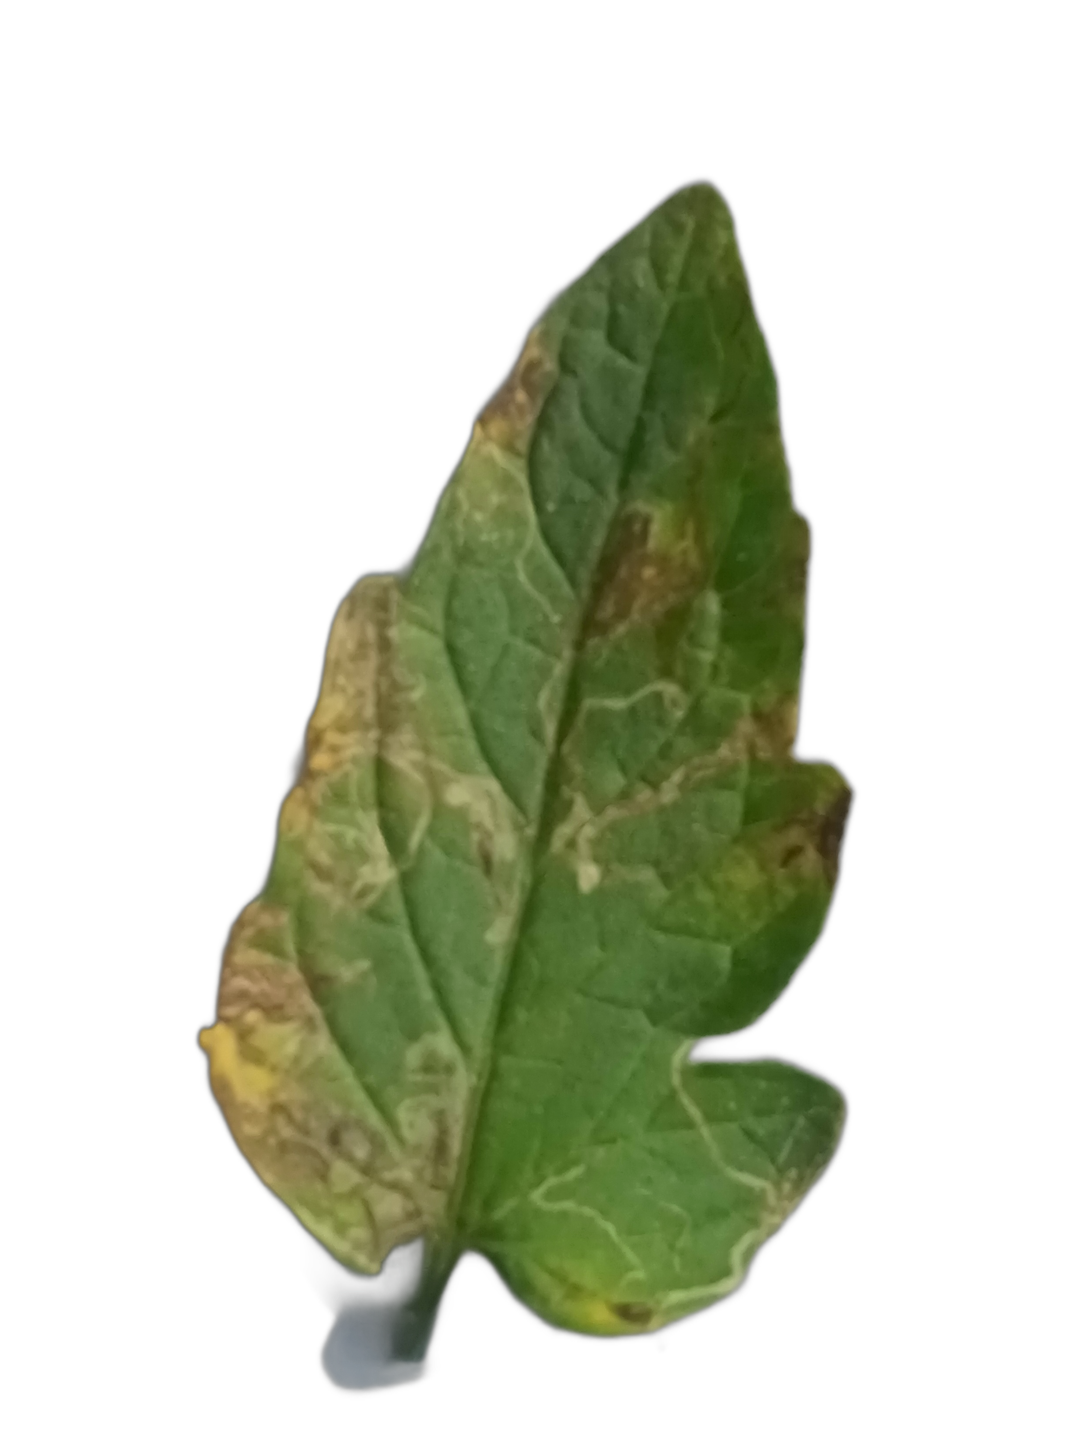
Crop: Tomato
Label: Spot